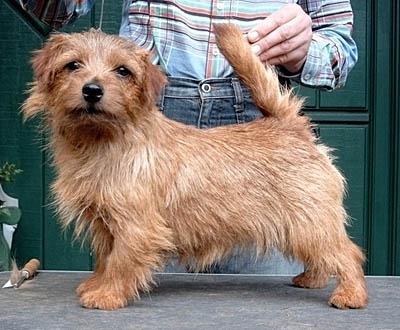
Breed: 203-n000027-Norfolk_terrier